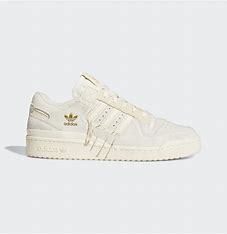
Brand: adidas
Model: originals Adidas Originals Forum 84